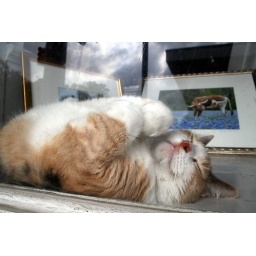
kitty in the brick store house window